Artemide

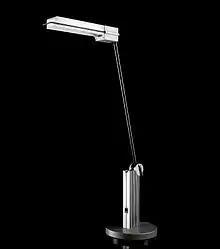
Alistro Lamp designed by Ernesto Gismondi

Artemide is a design-oriented Italian manufacturer founded by Ernesto Gismondi and Sergio Mazza in 1960. Based in Pregnana Milanese, a suburb of Milan, the company specialises in the manufacture of lighting designed by designers and architects.